Sport in Brazil

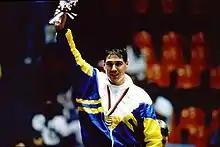
Aurélio Miguel.

Judo is another sport usually recommended for children in Brazil, and therefore it is widely practiced. The country has a growing international tradition in the sport, constantly winning medals and titles. The sport was brought and developed by its large Japanese community. The greatest exponents of the sport until today were Aurélio Miguel, Sarah Menezes and Rogério Sampaio, Olympic champions. Brazil also had several other important judo athletes, such as the Olympic runners-up Douglas Vieira, Tiago Camilo, Carlos Honorato, Willian Lima, and the Olympic bronze medalists Chiaki Ishii, Luiz Onmura, Walter Carmona, Henrique Guimarães, Leandro Guilheiro, Flávio Canto, Ketleyn Quadros, Felipe Kitadai, Mayra Aguiar, Daniel Cargnin, Rafael Silva and Larissa Pimenta. Brazil also had world champion judokas, such as João Derly, who forced changes to the rules of world judo due to their dominance.